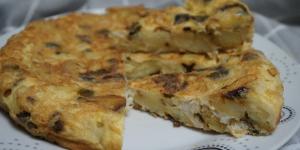
tortilla de patatas y bacalao